History of Protestantism in the United States

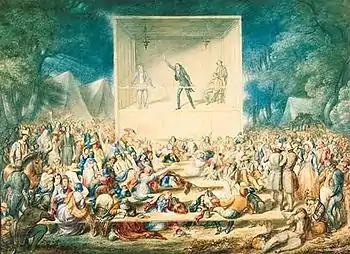
1839 Methodist camp meeting

Evangelicalism is difficult to date and to define. Scholars have argued that, as a self-conscious movement, evangelicalism did not arise until the mid-17th century, perhaps not until the Great Awakening itself. The fundamental premise of evangelicalism is the conversion of individuals from a state of sin to a "new birth" through preaching of the Word. The Great Awakening refers to a northeastern Protestant revival movement that took place in the 1730s and 1740s.